Brady Cowell

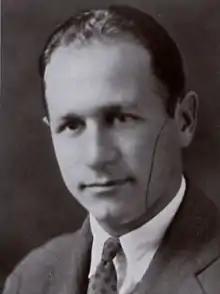
Cowell from 1931 "Seminole" yearbook

Warren C. "Brady" Cowell (December 12, 1899 – April 15, 1989) was an American college football, basketball, and baseball coach and college athletic director. Cowell played football, basketball and baseball at Kansas State Agricultural College, and later served as the basketball and baseball head coach at the University of Florida, and the football and basketball head coach and athletic director at Stetson University.